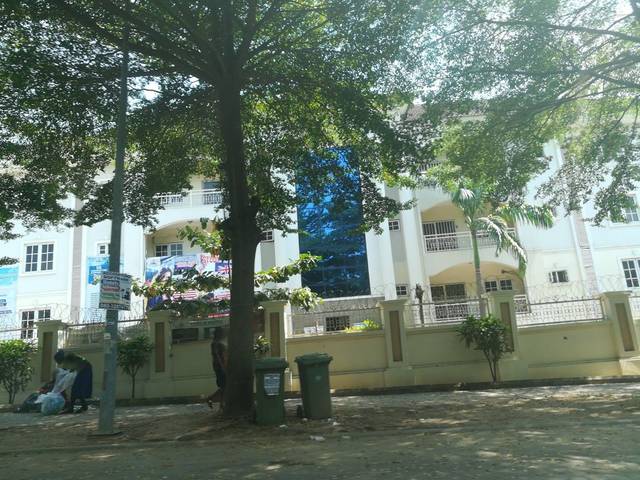
Region: Nigeria
Coordinates: 9.069, 7.432